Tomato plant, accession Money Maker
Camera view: bottom (45 deg); turntable rotation: 0 degrees
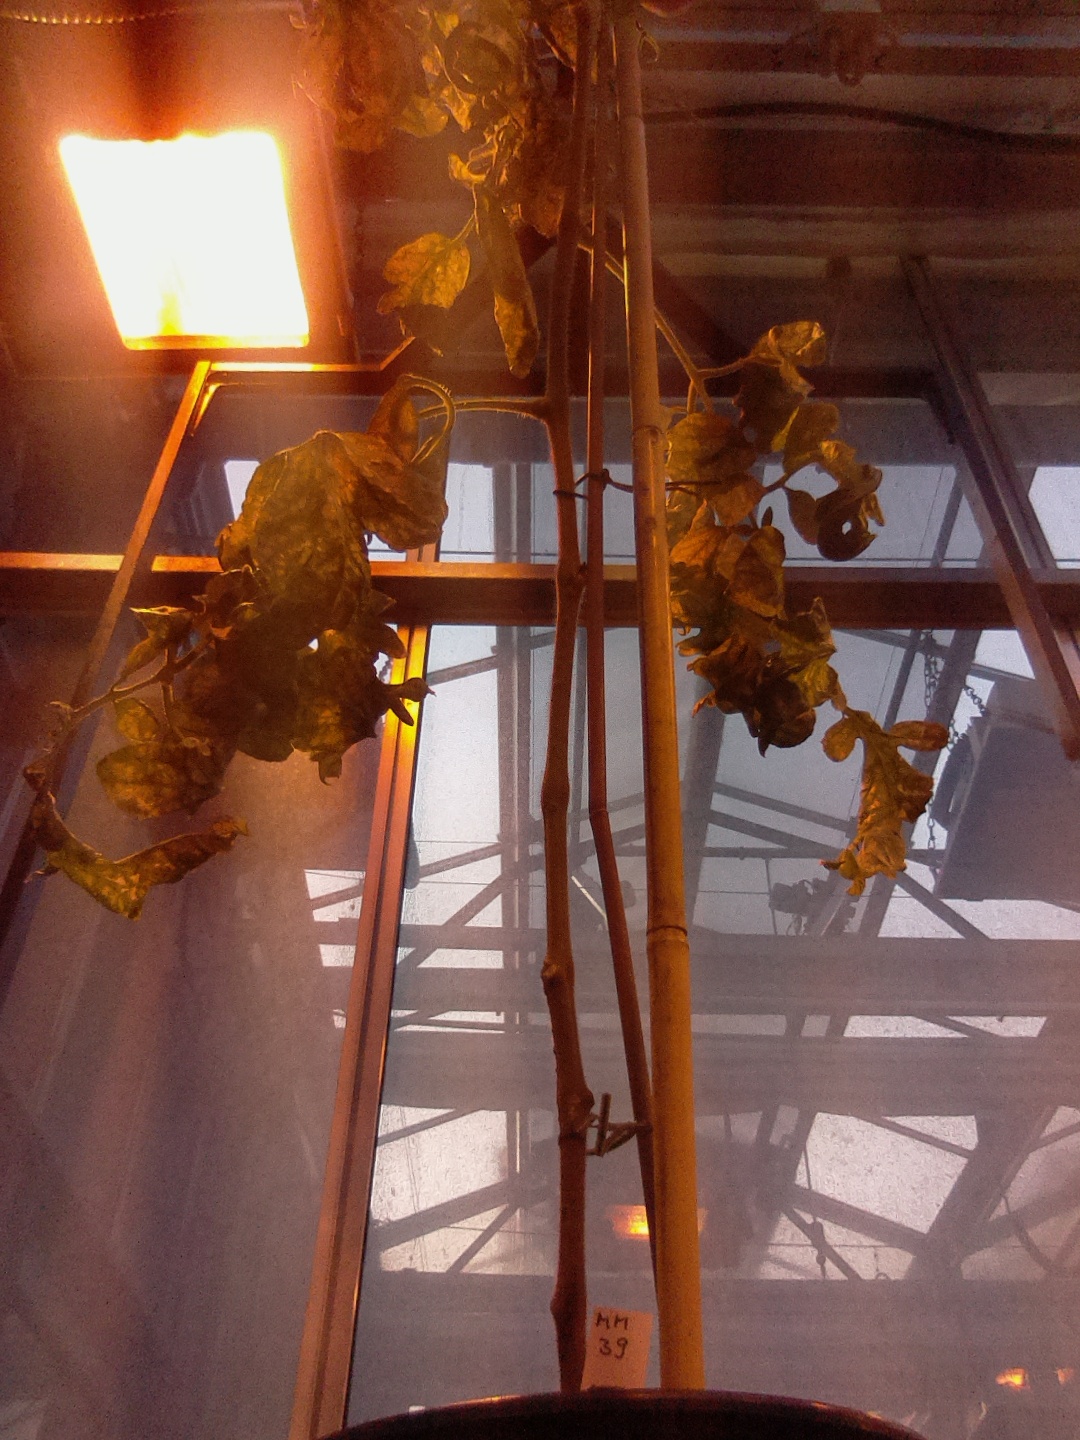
BBCH growth stage 82: 20%-30% of fruits show typical fully ripe color